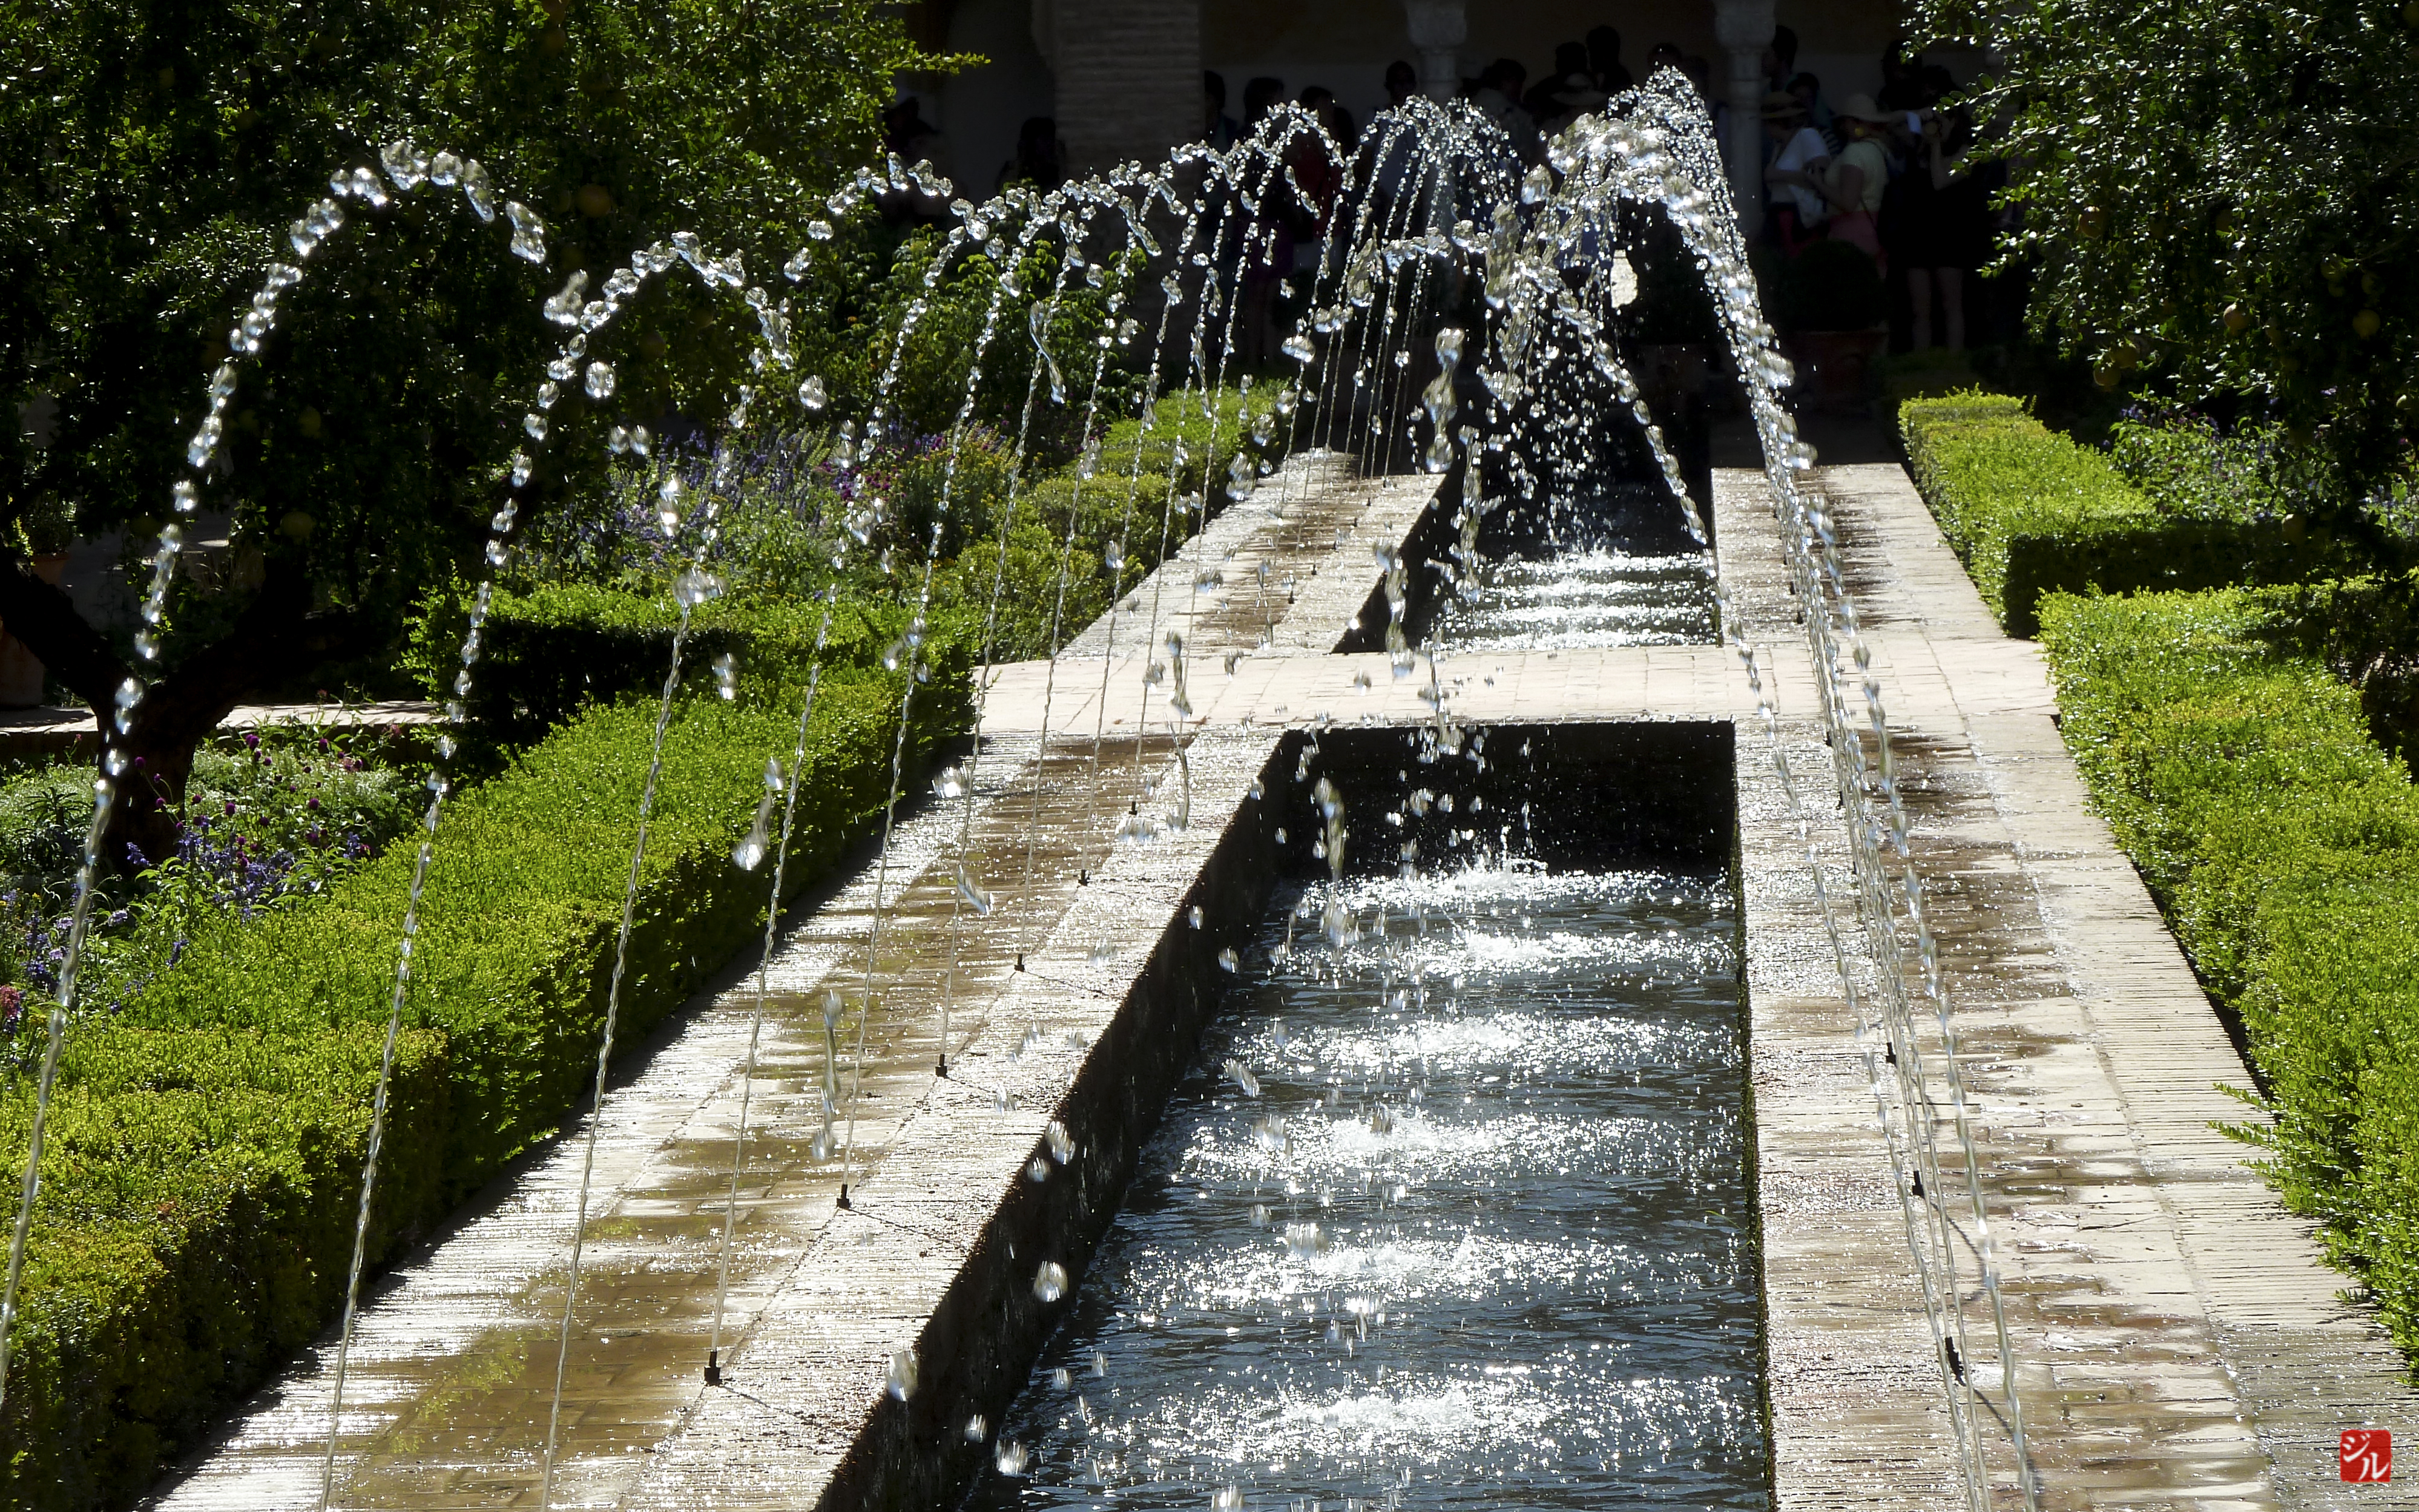
flower, walkway, botany, garden, waterway, aisle, memorial